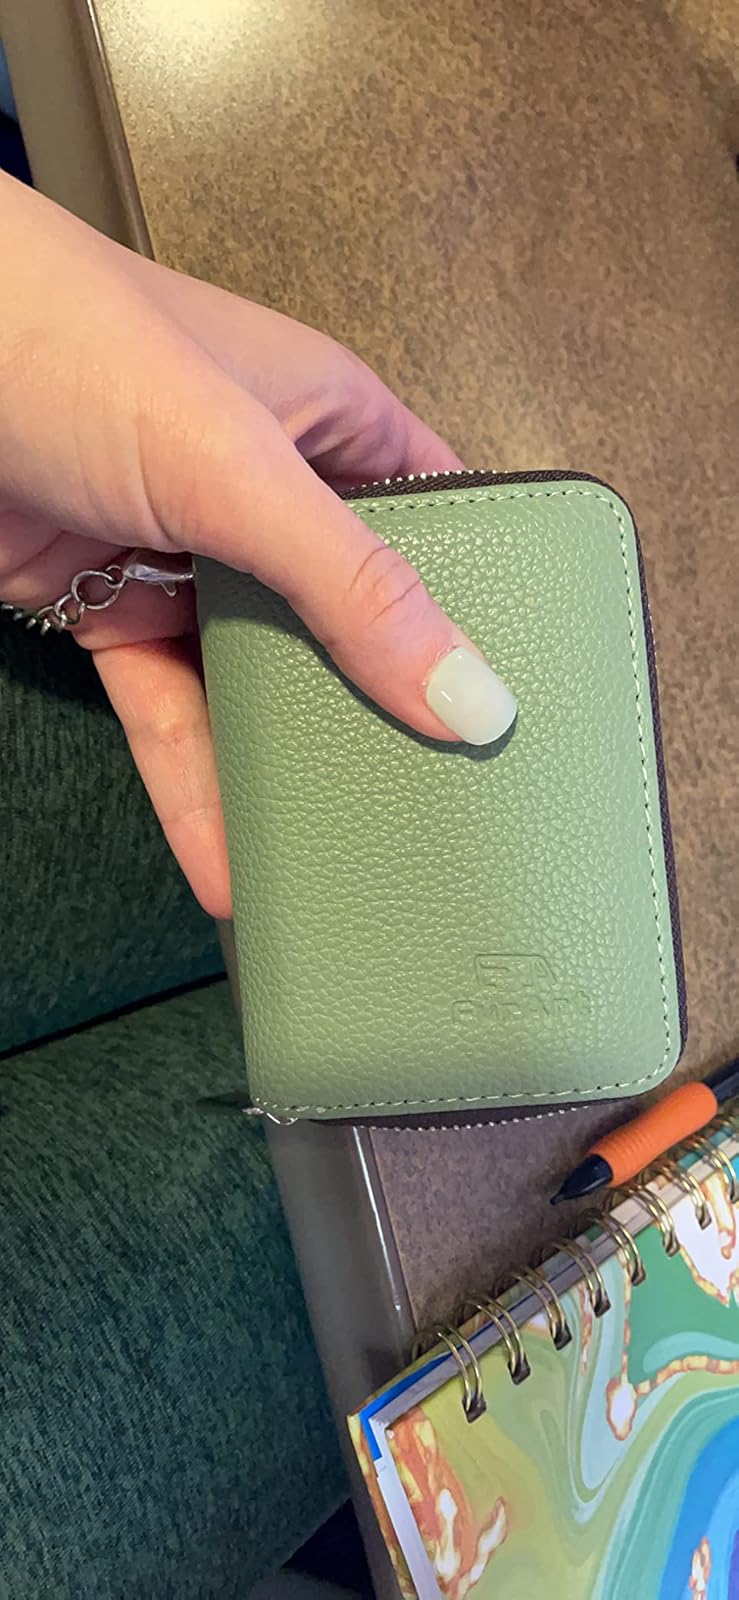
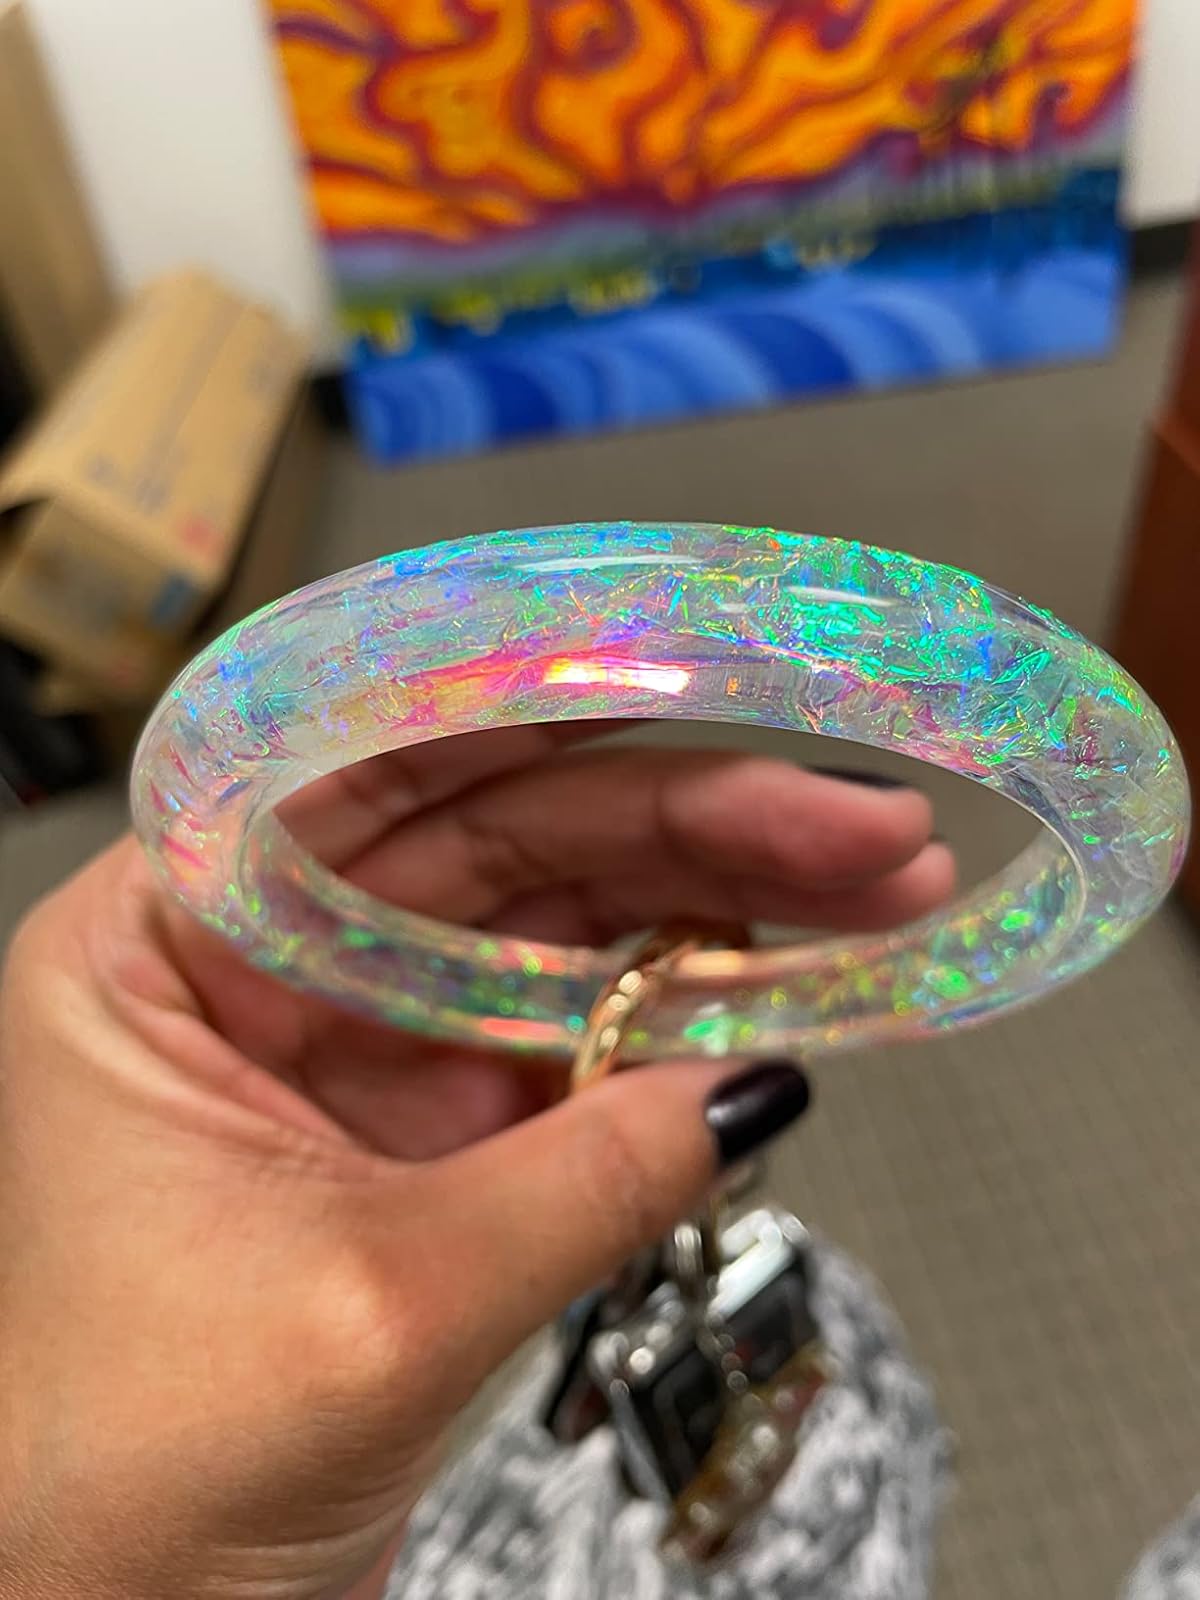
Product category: accessories_keychain
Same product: no